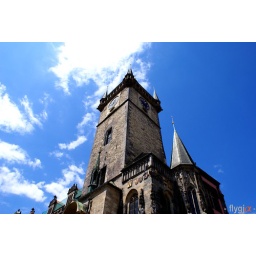
The clock tower in Prague